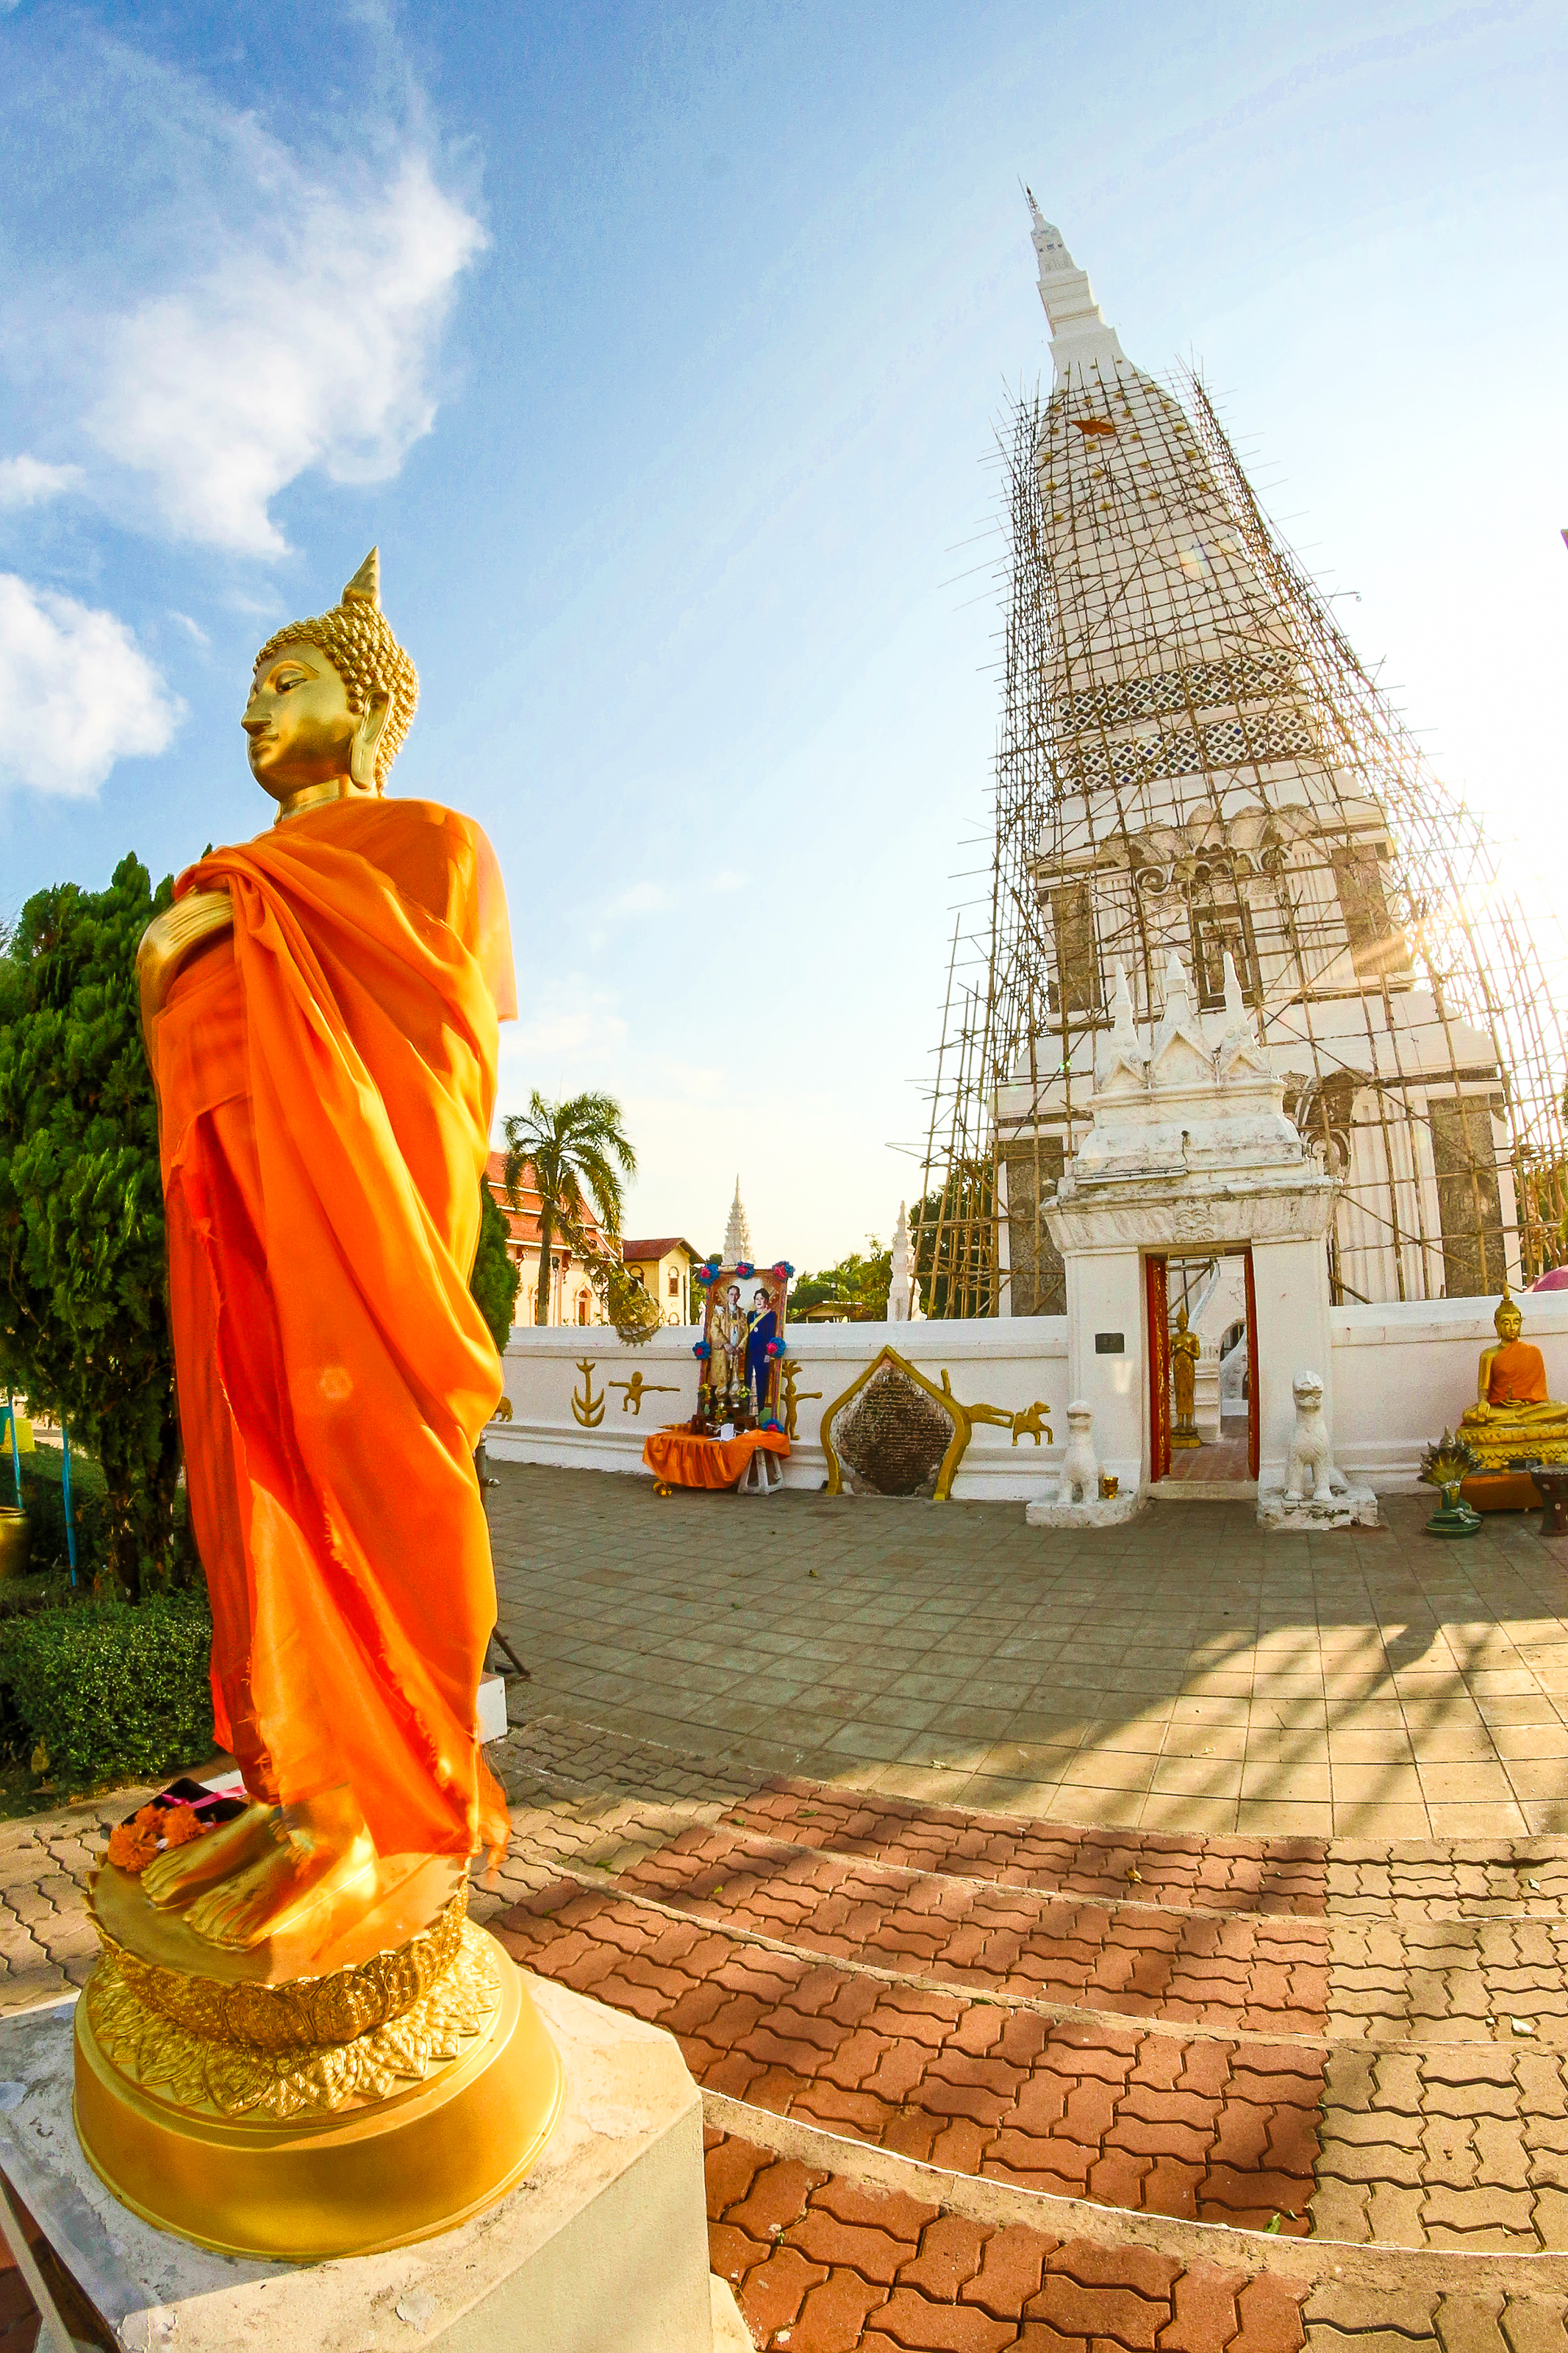
buddhism, statue, asia, religion, buddha, background, art, sculpture, buddhist, culture, thai, thailand, asian, gold, face, temple, old, white, religious, ancient, peace, meditation, head, faith, traditional, image, travel, peaceful, symbol, prayer, landmark, place of worship, pilgrimage, historic site, wat, sky, hindu temple, monument, tourist attraction, tourism, building, ancient history, shrine, monastery, stupa, religious institute